Generation Joshua

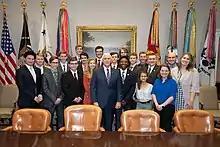
Vice President Mike Pence with Generation Joshua students at the White House in 2019

In February 2004, Farris sent letters to HSLDA families encouraging them to enroll their children into GenJ, describing it as a hands-on program that would offer civic lessons, help conservative candidates win elections, and encourage conservative church members to vote. PHC and GenJ share the same philosophy of fueling "a vision in young people to help America return to her Judeo-Christian foundations" which includes involving young people in conservative politics. GenJ was founded after PHC students campaigned during local and state elections in Virginia, including Mark Earley's unsuccessful bid in the gubernatorial race. When GenJ was launched, Farris said, "We believe that some day homeschooled young people will help reverse "Roe v. Wade" [and] stop same-sex marriage" and "Home-school teens could become one of the most powerful forces in American politics, rivaling the labor unions in effectiveness."